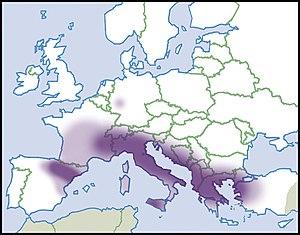
Repartition en Europe, niveau de connaissance de 2012. Description de la source en français Italiano: Distribuzione in Europa, livello di conoscenza del 2012. Descrizione della fonte in italiano Português: Distribuição na Europa, nível de conhecimento de 2012. Descrição da fonte em português Čeština: Distribuce v Evropě, úroveň znalostí v roce 2012 Polski: Dystrybucja w Europie, poziom wiedzy z 2012 roku Русский: Распространение в Европе, уровень знаний в 2012 году
La Mulette méridionale ou Unio mancus est une espèce de moule d'eau douce, un mollusque aquatique bivalves de la famille des Unionidés.